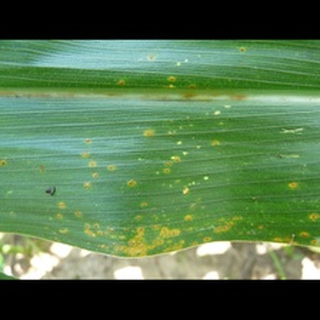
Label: corn_common_rust